Les Eyzies-de-Tayac-Sireuil

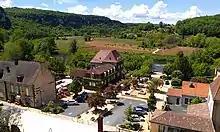
The town centre

The commune is located at the confluence of the Vézère and the Beune rivers. It is accessible by the SNCF network at the Gare des Eyzies, by the A89 motorway, exit 16 Périgueux-East (Bordeaux – Périgueux axis) and then by the D710 road or by Montignac via Terrasson (Lyon - Terrasson-Lavilledieu axis). In the north-west, the commune is also watered by another small tributary of the Vézère, the Manaurie.